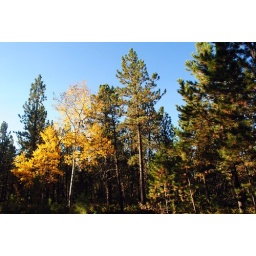
I just decided to drive around on the mountain roads and look for nice trees.